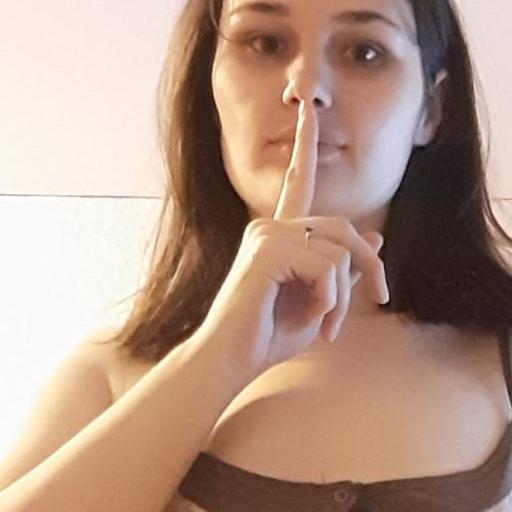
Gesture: mute